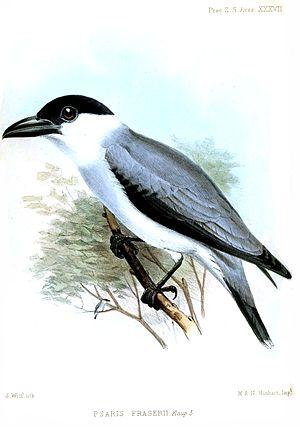
Le Tityre à tête noire est une espèce de passereaux appartenant à la famille des Tityridae.